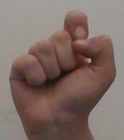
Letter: fa